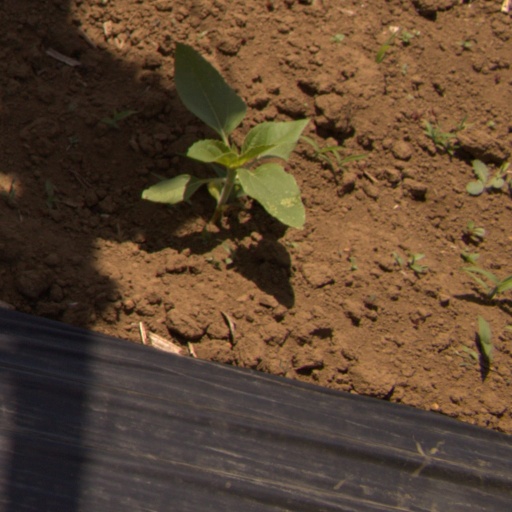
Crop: Jerusalem artichoke